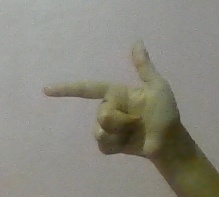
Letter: yaa